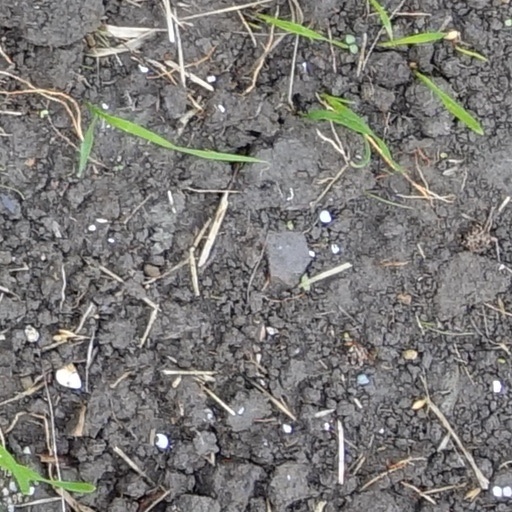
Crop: wheat